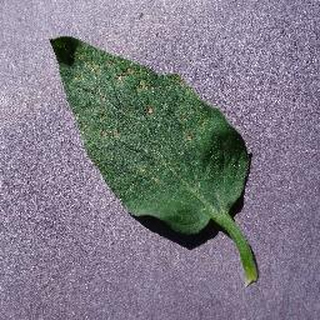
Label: tomato_septoria_leaf_spot